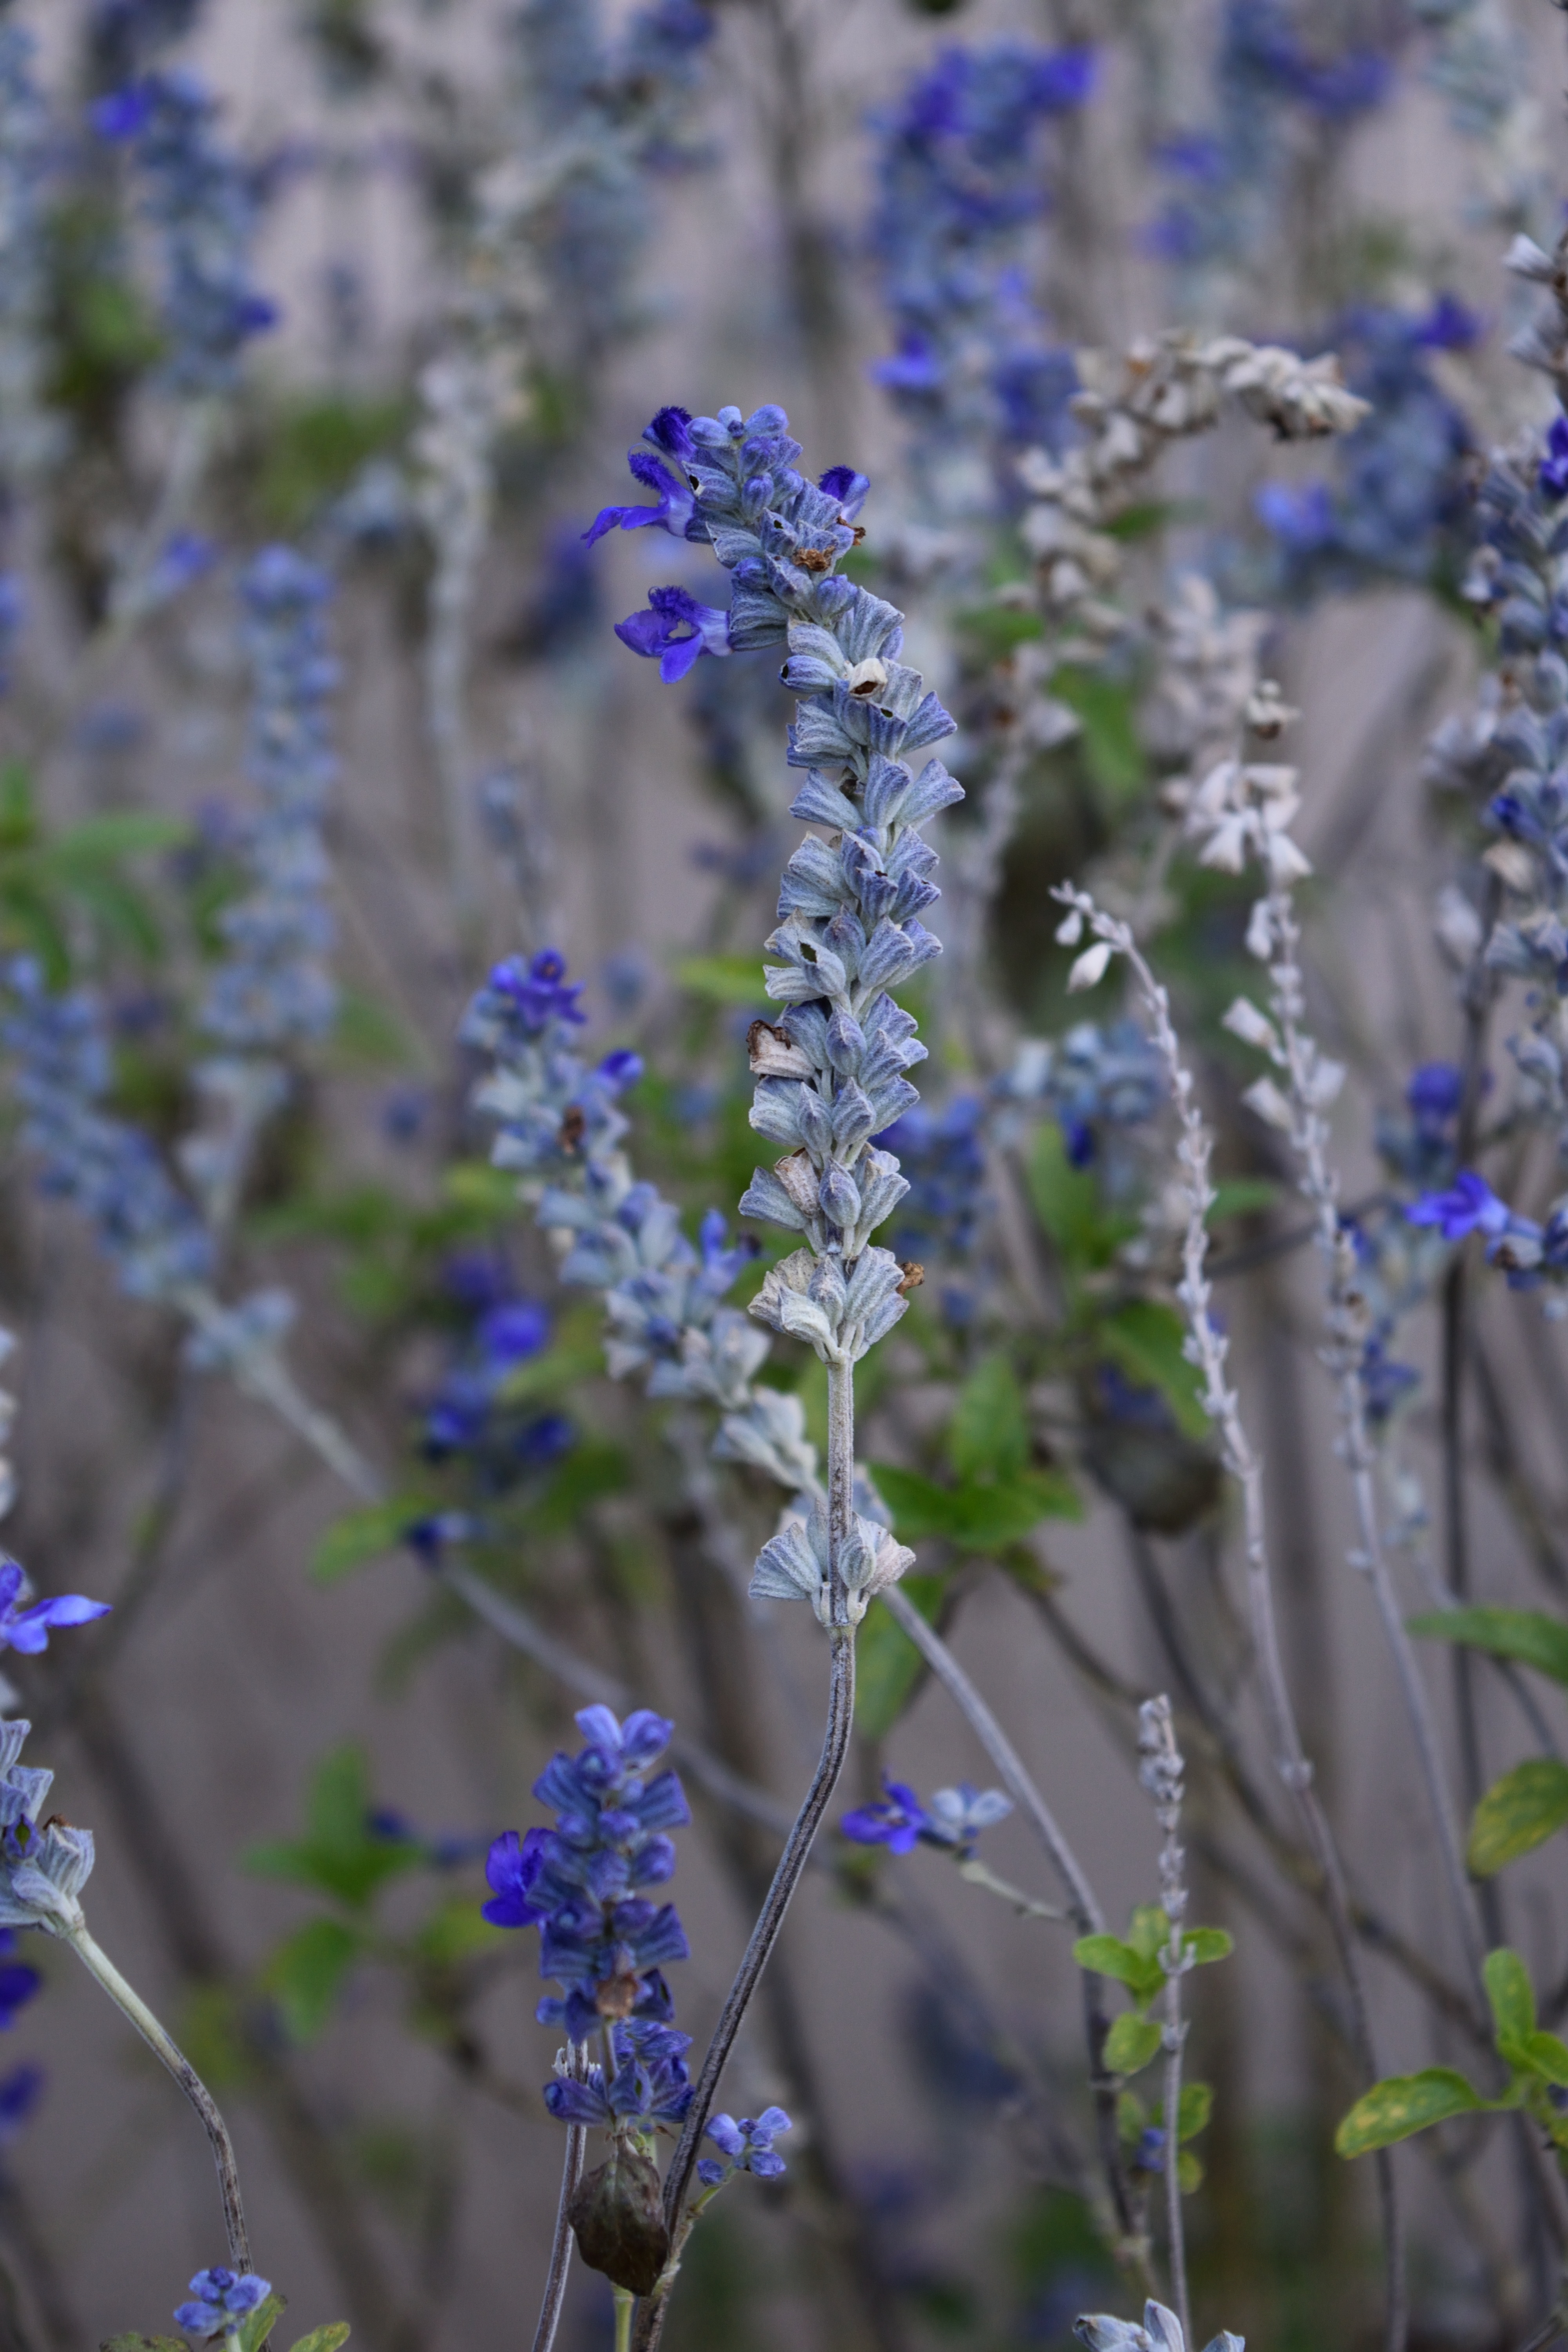
nature, plant, flower, bloom, herb, botany, flora, lavender, wildflower, purple flower, flowering plant, delphinium, annual plant, land plant, english lavender, hyssopus